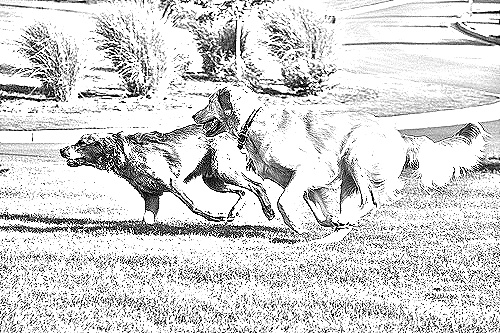
Portrait style: Sketch Portrait